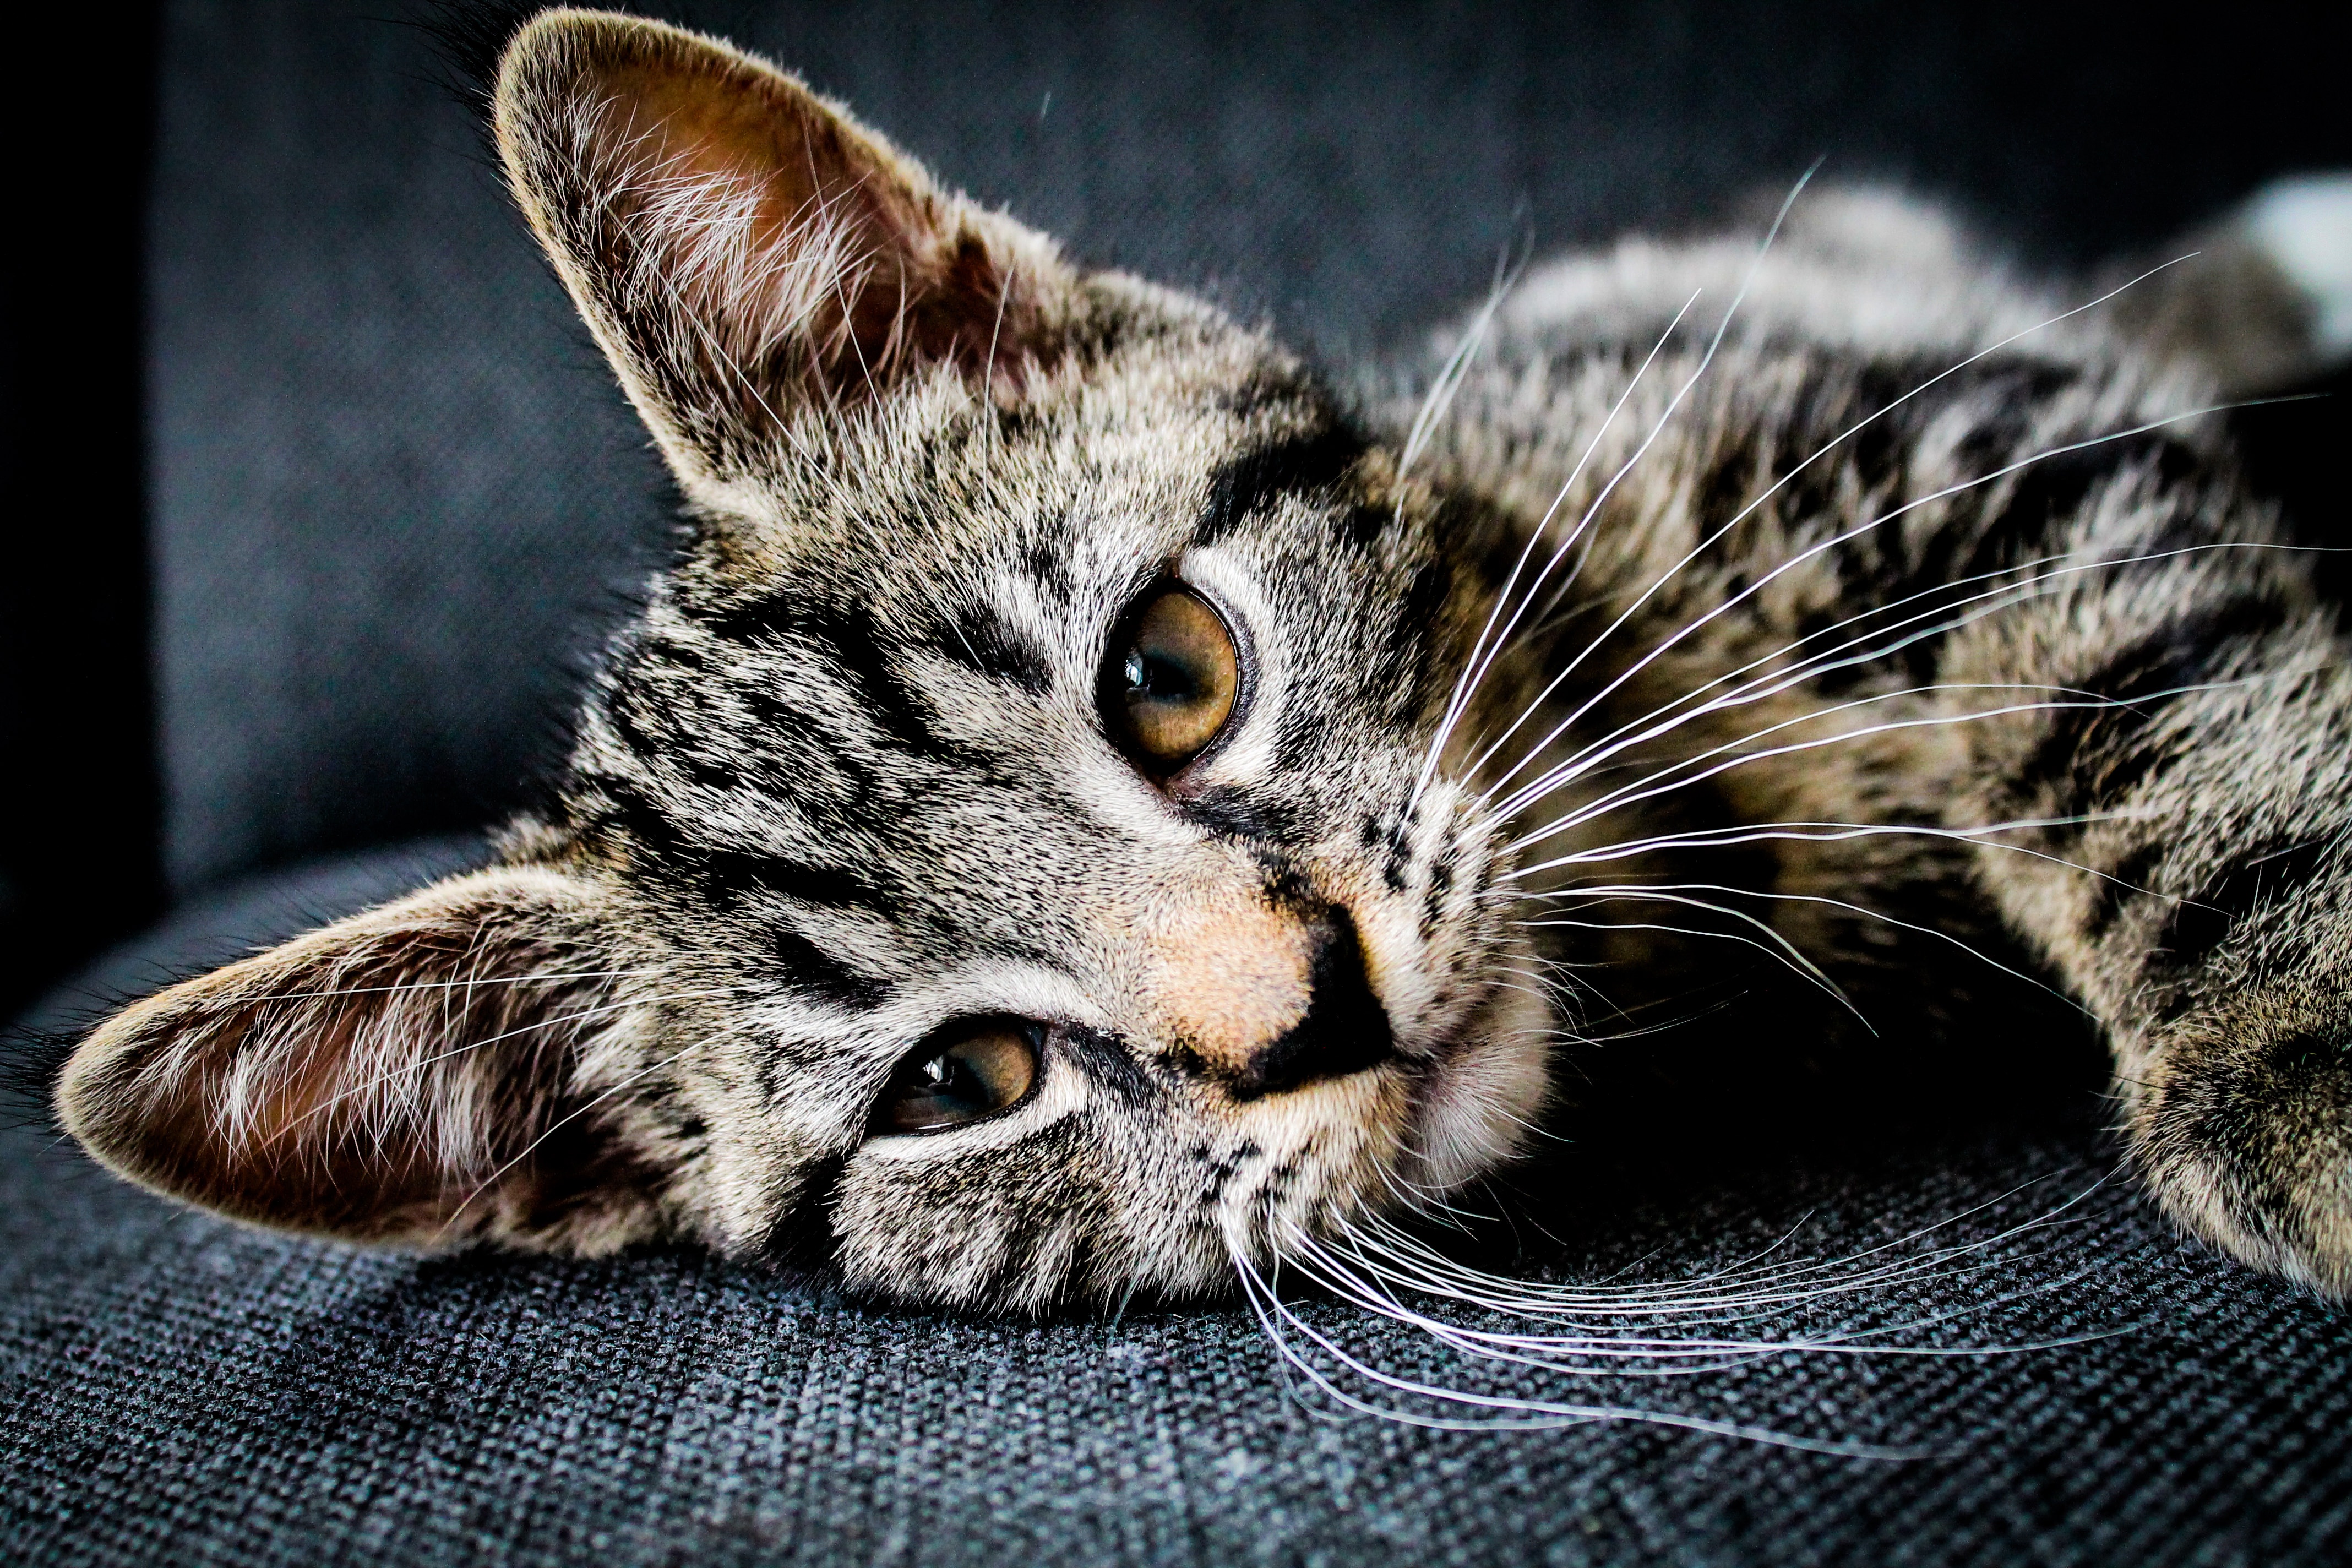
animal, cute, pet, kitten, cat, feline, mammal, fauna, close up, nose, whiskers, snout, vertebrate, adorable, macro photography, tabby cat, bengal, european shorthair, wild cat, small to medium sized cats, cat like mammal, domestic short haired cat, american shorthair